Lomnice nad Lužnicí

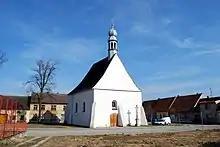
Church of Saint Wenceslaus

The Church of Saint Wenceslaus was built in 1359, originally as castle chapel of the Corpus Christi and Saints Peter and Paul. More extensive reconstructions were made in 1635 and 1645, after the church was damaged during the Thirty Years' War, and the church was consecrated to Saint Wenceslaus. Despite several reconstructions, it still has a Gothic floor plan.